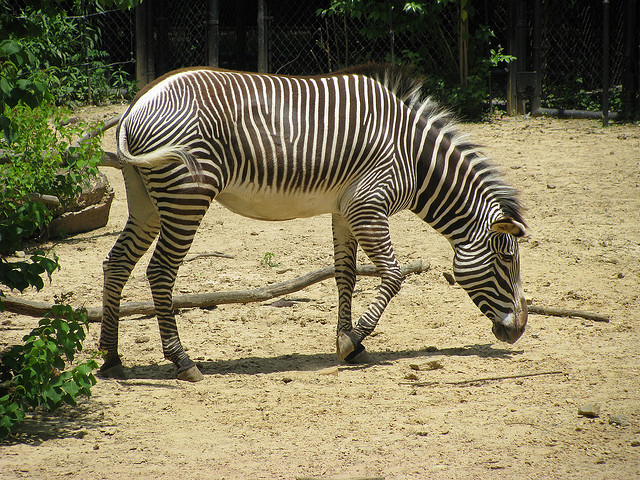
user: Given an image and a question. Answer the question in a short answer. Question: What other animals have this colouration? Short Answer:
assistant: skunk